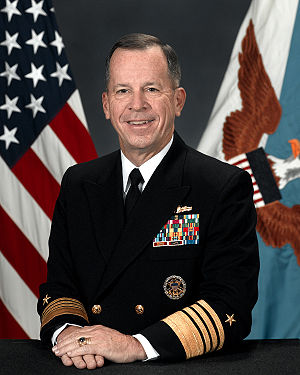
Baghar Cheena-luftangrebet
Admiral Mullen sagde at USA respekterer Pakistans suverænitet
Baghar Cheena-luftangrebet skete om aftenen tirsdag 17. september 2008, da fire missiler affyret fra et ubemandet fly fra United States Air Force ramte landsbyen Baghar Cheena i Syd Waziristans bjerge, i Pakistans Føderalt Administrerede Stammeområder, omkring fire kilometer fra den afghanske grænse og 55 kilometer vest for Wana, hovedbyen i regionen, og tæt på Angoor Ada, landbyen som blev angrebet af amerikanske kommandosoldaterden 3. september. Missilerne ramte en træningslejr for militante og dræbte fem og sårede mindst seks mennesker.